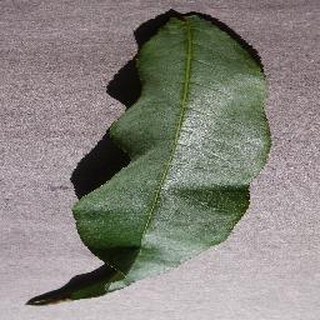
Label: healthy_peach